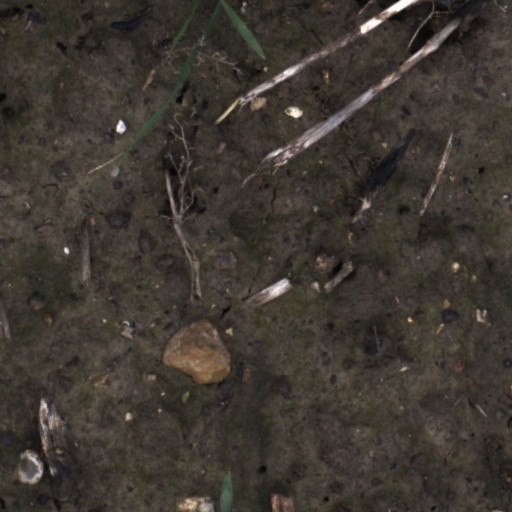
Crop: wheat